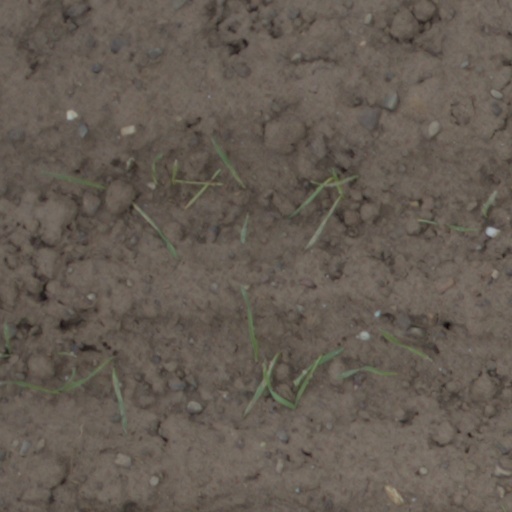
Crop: wheat